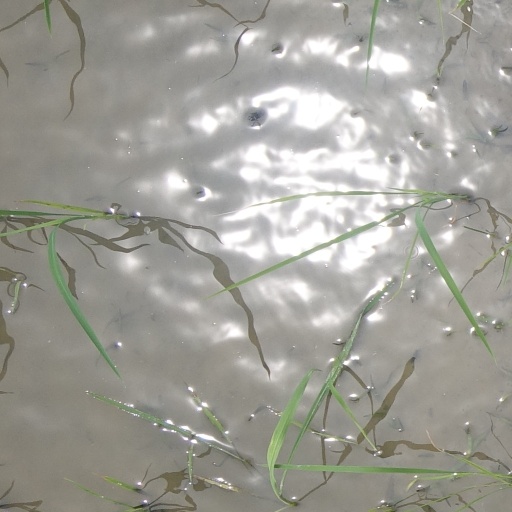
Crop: rice